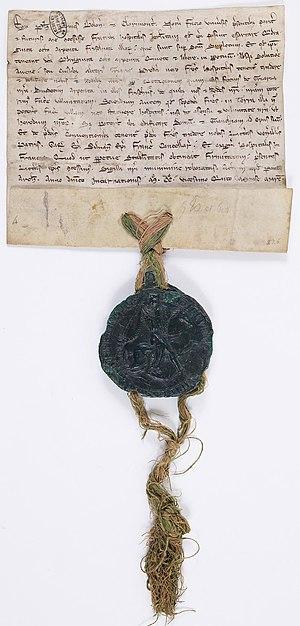
Concession par Philippe Hurepel aux hospitaliers de Saint-Jean de Jérusalem de 48 arpents de terre à défricher prèse de Saint-Souplets, Mars 1226
Saint-Souplet, également appelée Saint-Souplet-Escaufourt, est une commune française située dans le département du Nord, en région Hauts-de-France.